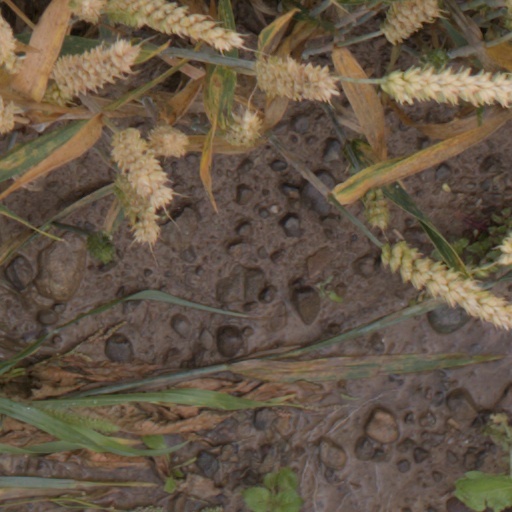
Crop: wheat